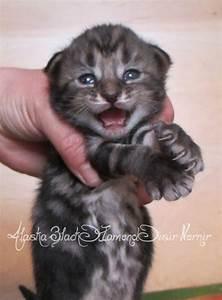
cat